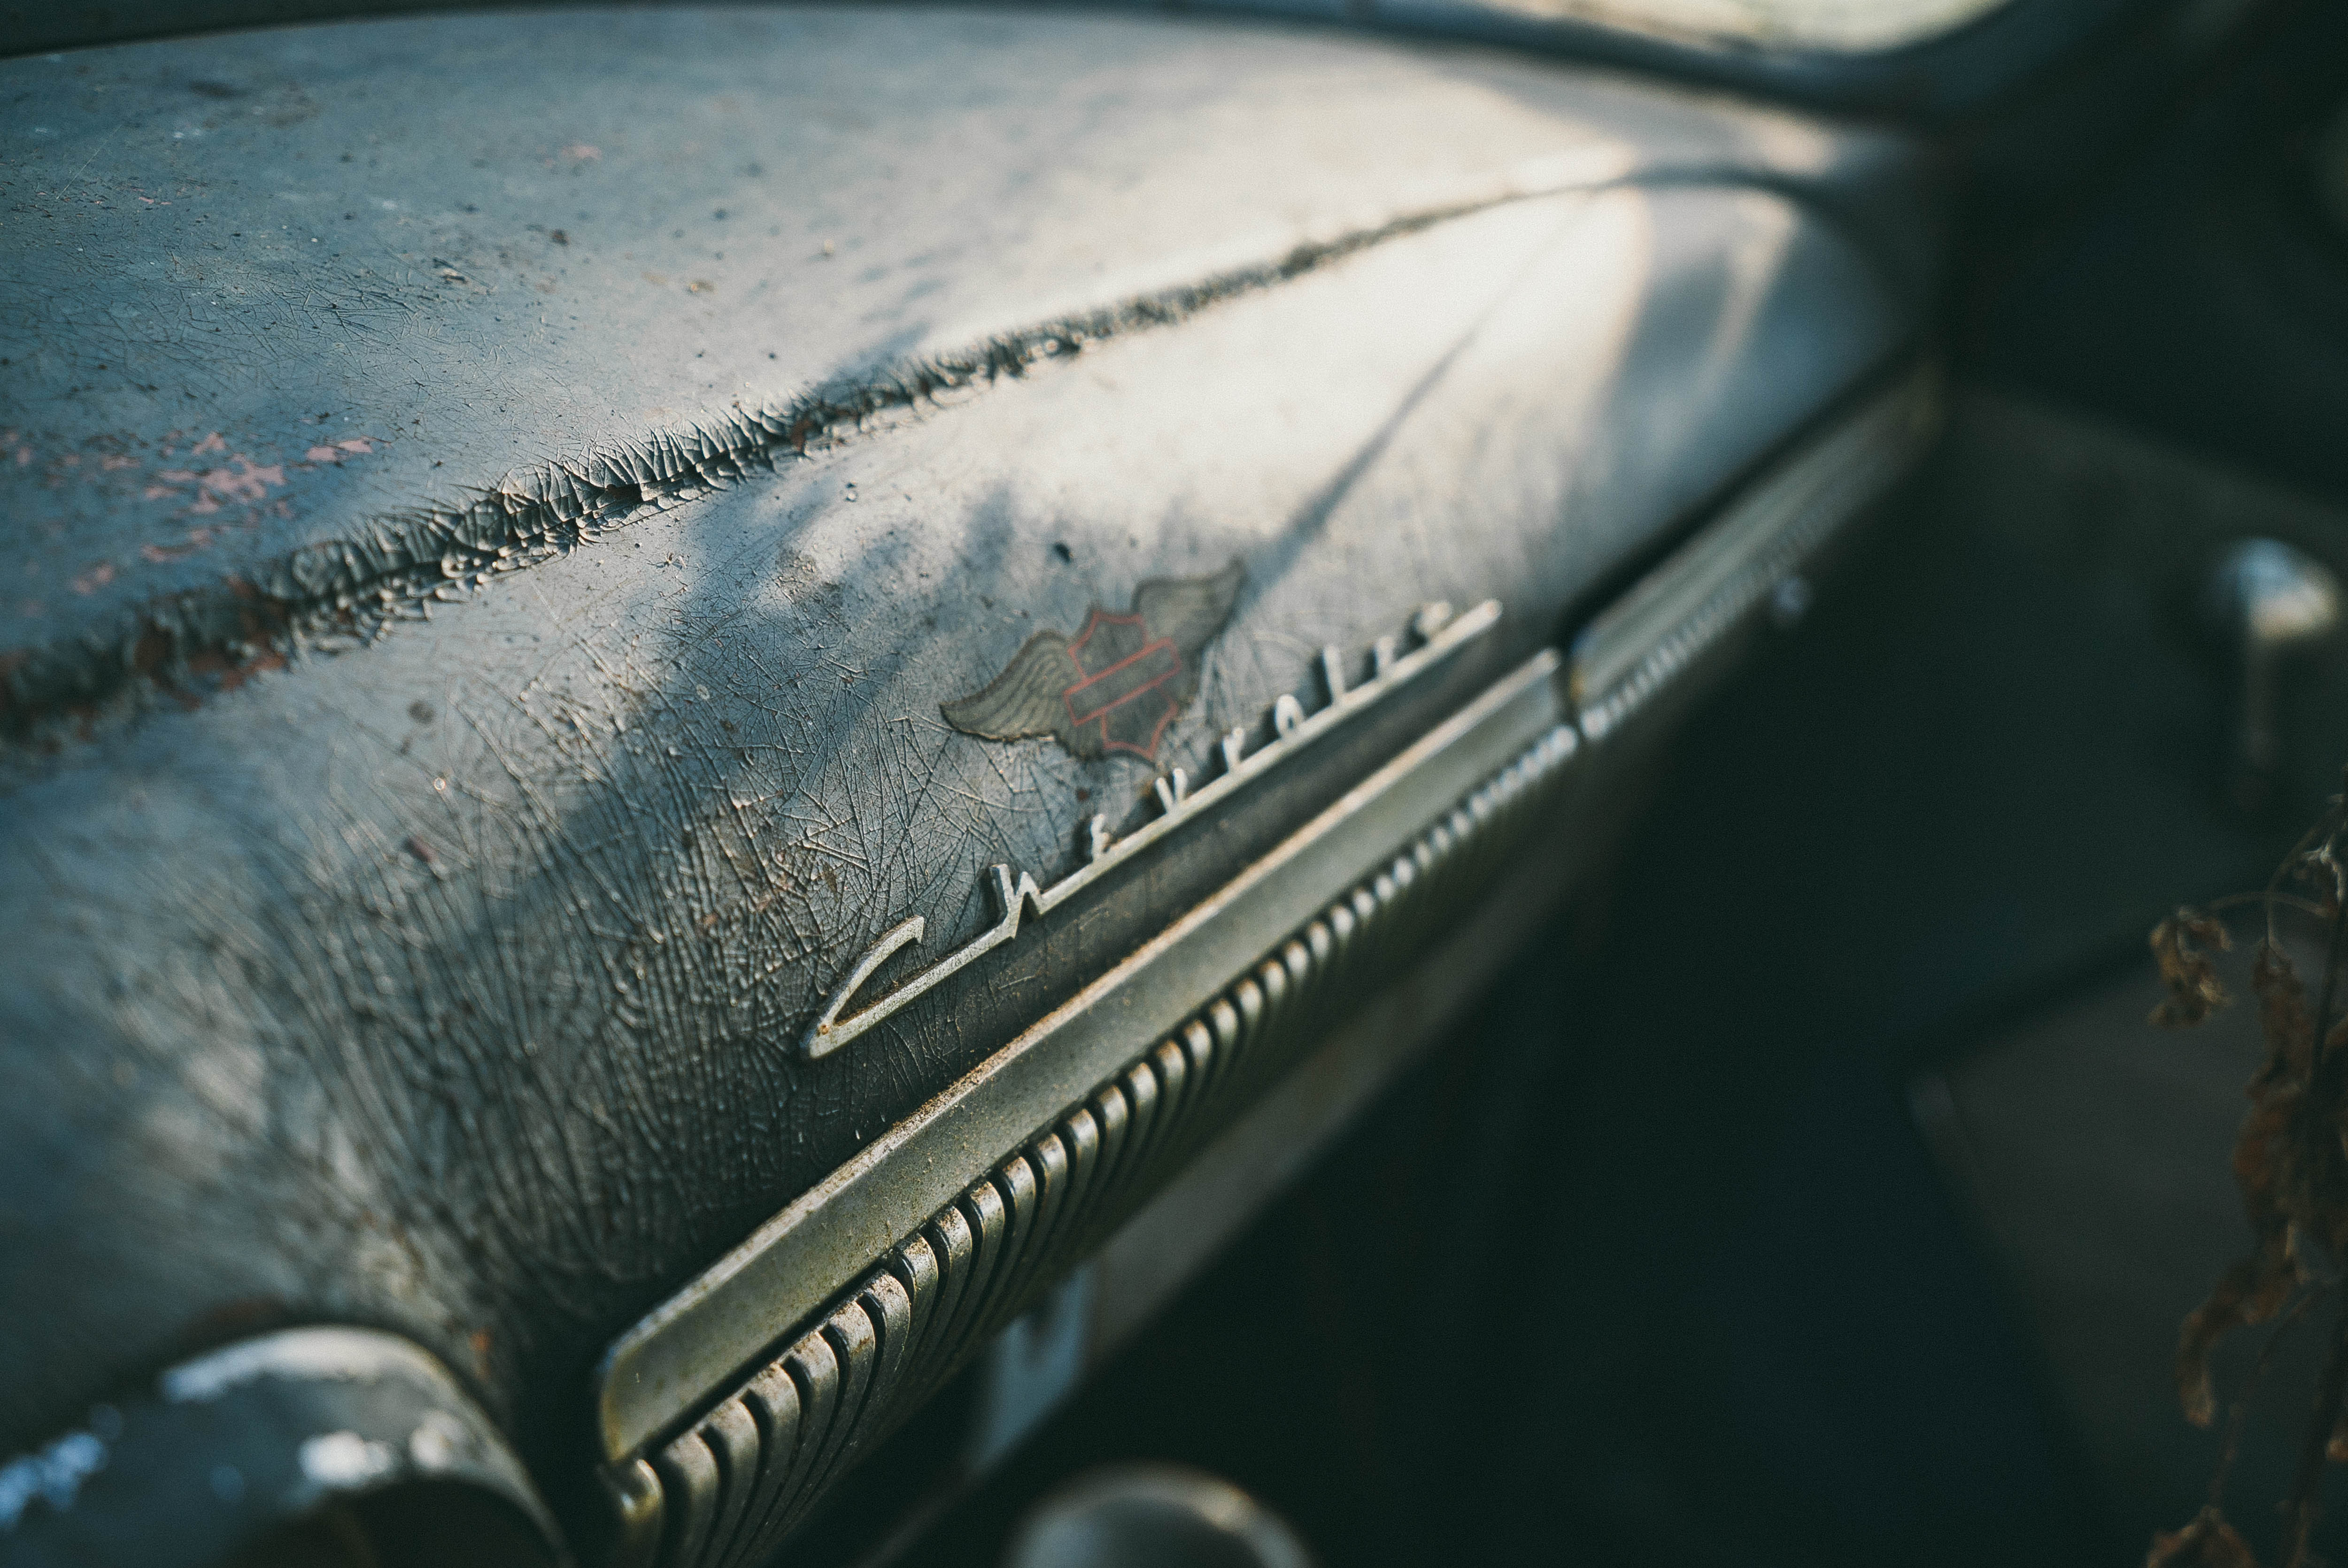
car, glass, driving, old, vehicle, windshield, blue, black, tire, close up, classic, chevrolet, macro photography, automotive exterior, automotive tire